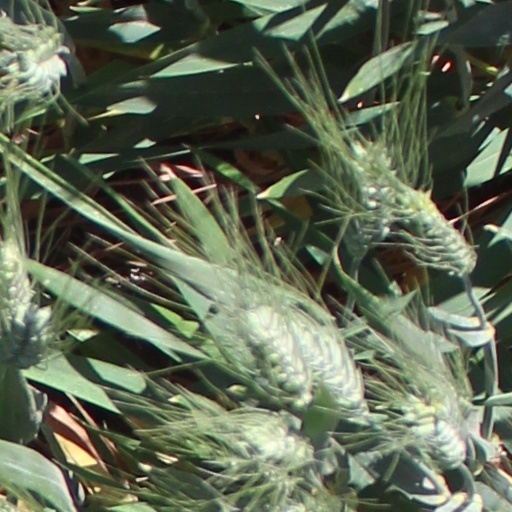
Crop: wheat